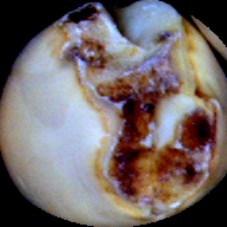
Label: Broken